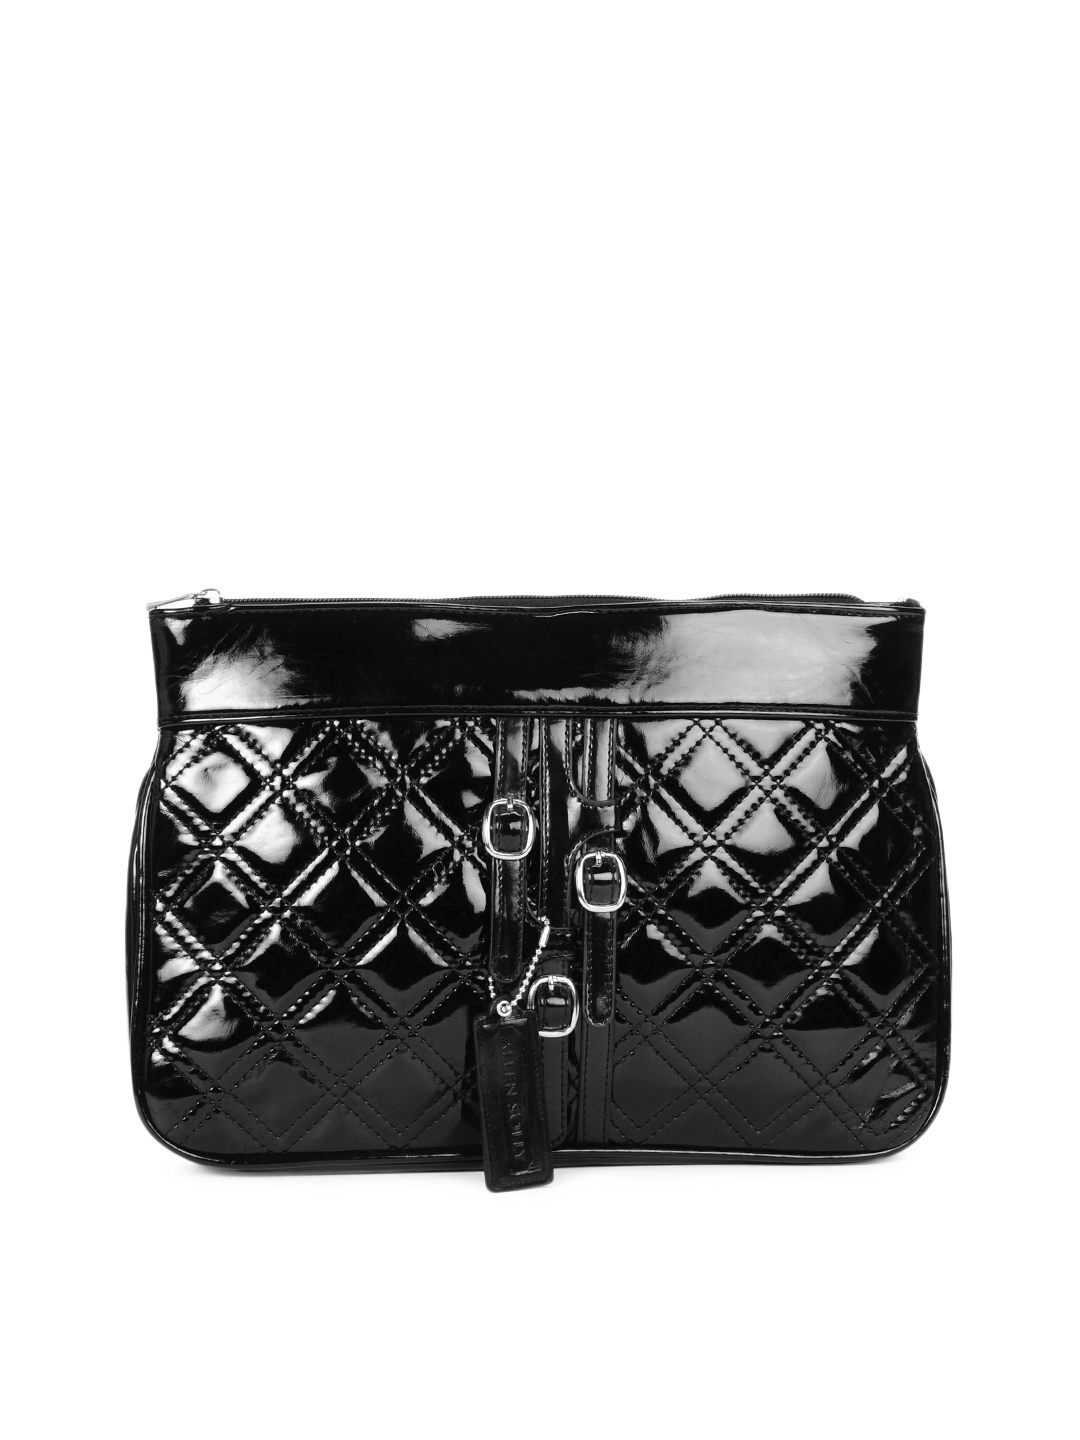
Allen Solly Woman Black Clutch
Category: Accessories / Bags / Handbags
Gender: Women
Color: Black
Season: Summer 2012
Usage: Casual